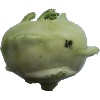
Label: kohlrabi